European Dairy Association

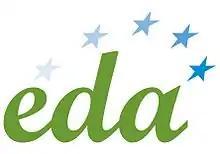
European Dairy Association (logo)

The European Dairy Association (EDA) is the trade association representing the milk processing industry in the European Union, including both cooperative and private dairies. Registered as an international non-profit association under Belgian law (AISBL), it brings together national federations of dairy processing companies across Europe. The EDA represents the sector's interests and engages in advocacy with the European institutions. It is listed in the EU Transparency Register under number 42967152383-63. Its headquarters are located in the European Quarter of Brussels, Belgium.